39th (Deptford) Divisional Artillery

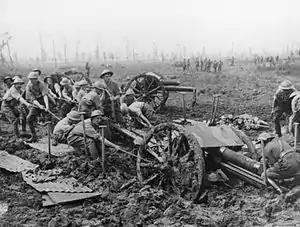
18-pounder being hauled out of mud at Zillebeke, 1917.

There was a further reorganisation of 39th DA between 18 and 30 January 1917 when CLXXIX Bde was broken up: C (H) Bty was split to make up the other brigades' D (H) Btys to six howitzers each. A/CLXXIX Battery joined CCLXXVII Brigade, RFA, a Lancashire Territorial Force unit operating as an Army Field Artillery (AFA) brigade; it saw extensive service on the Western Front, supporting a wide variety of formations at Ypres, Cambrai and the battles of 1918 ("see below"). Similarly, B/CLXXIX Bty joined CXIX AFA Bde. D (H) Battery was split between the howitzer batteries of these two AFA brigades. CLXXIX Brigade HQ was absorbed into 39th DAC, which reformed into two gun ammunition sections and one divisional small arms ammunition section. This gave 39th DA virtually its final organisation: